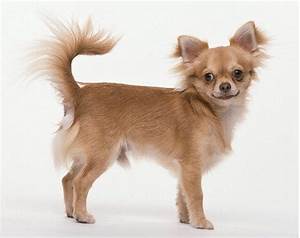
Label: cane